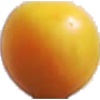
Label: cherry_wax_yellow